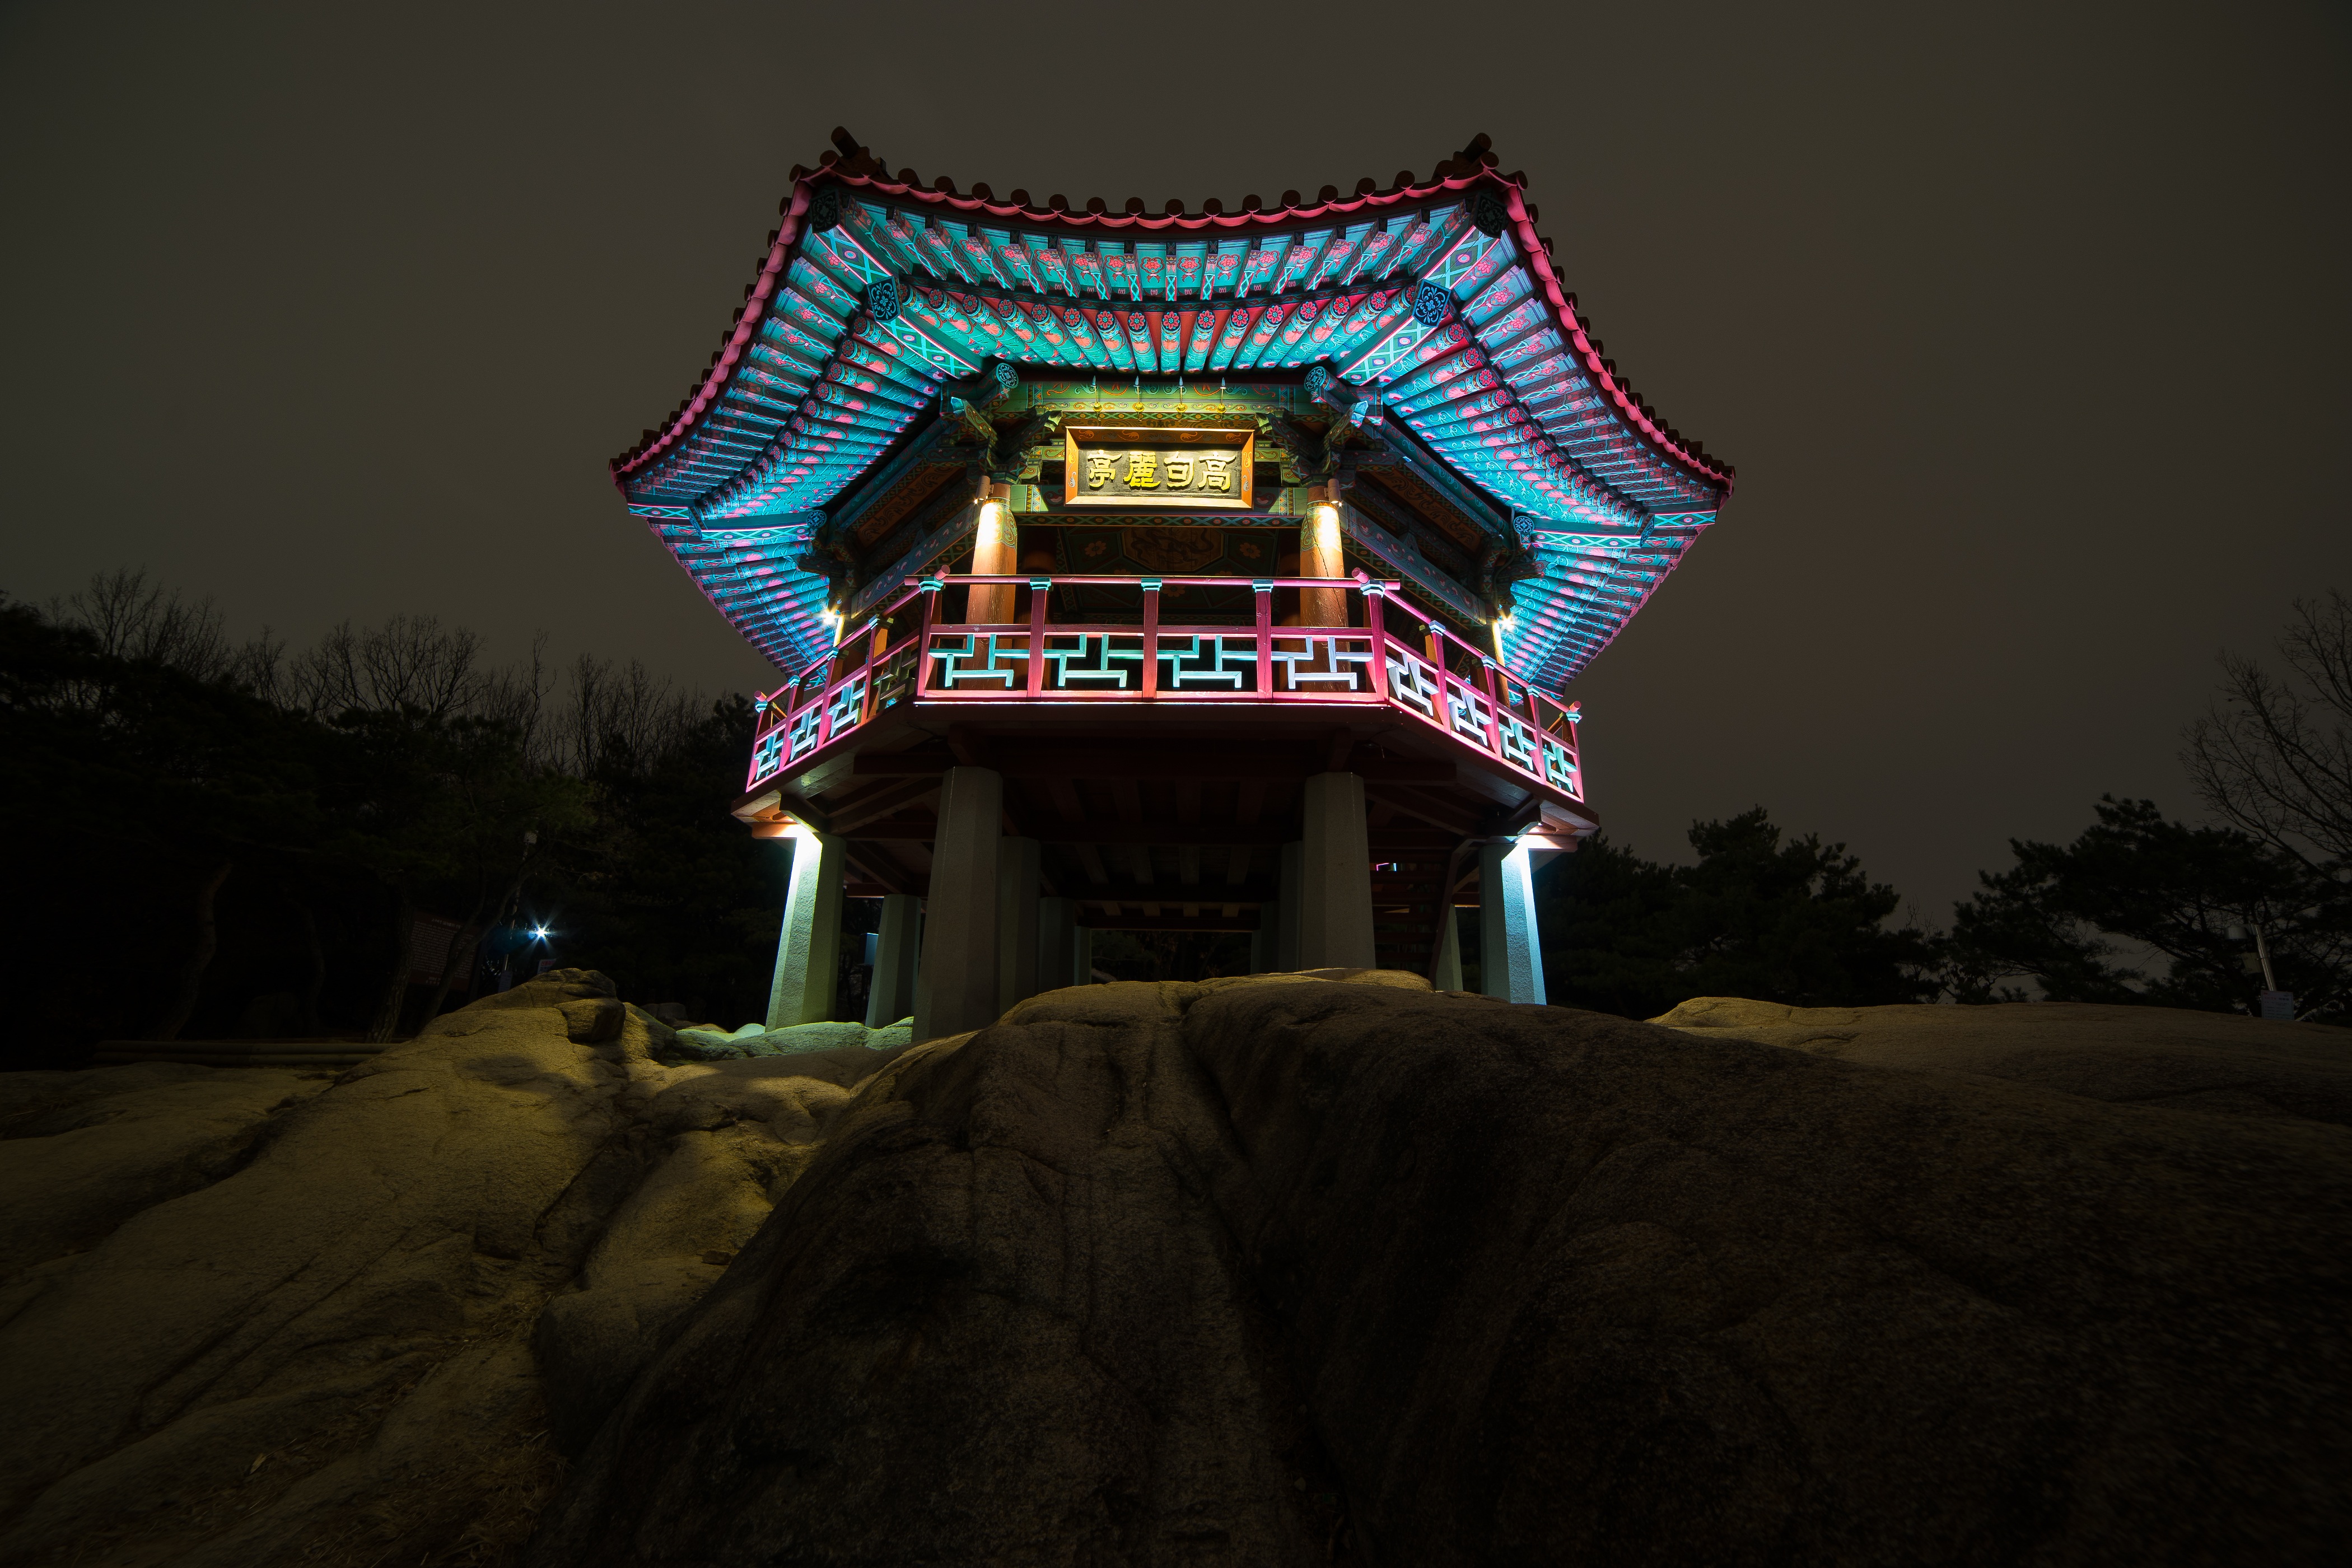
night, monument, evening, tower, landmark, darkness, temple, shrine, south korea, goguryeo jung, achasan